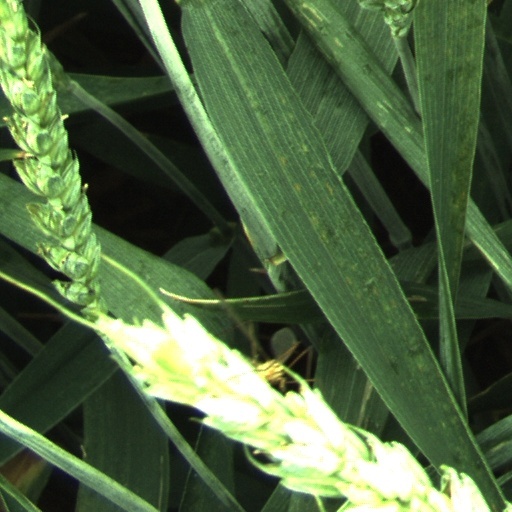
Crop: wheat